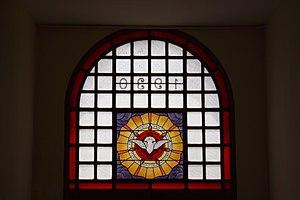
Le Séminaire des Missions de Chevilly-Larue est une communauté religieuse et un lieu historique situé dans la commune de Chevilly-Larue. Datant du milieu du XVIIIᵉ siècle pour les parties anciennes, le site s'est surtout développé au XIXᵉ siècle grâce à son rachat par la Congrégation du Saint Esprit, qui construisit de nombreux bâtiments servant principalement de lieu de formation théologique et pratique pour les futurs missionnaires spiritains. Il évolua dans les années 1980 avec de nouvelles missions : maison de spiritains âgés, centre d'accueil de groupes, archives générales de la congrégation, maison d'accueil pour personnes en difficulté sociale.